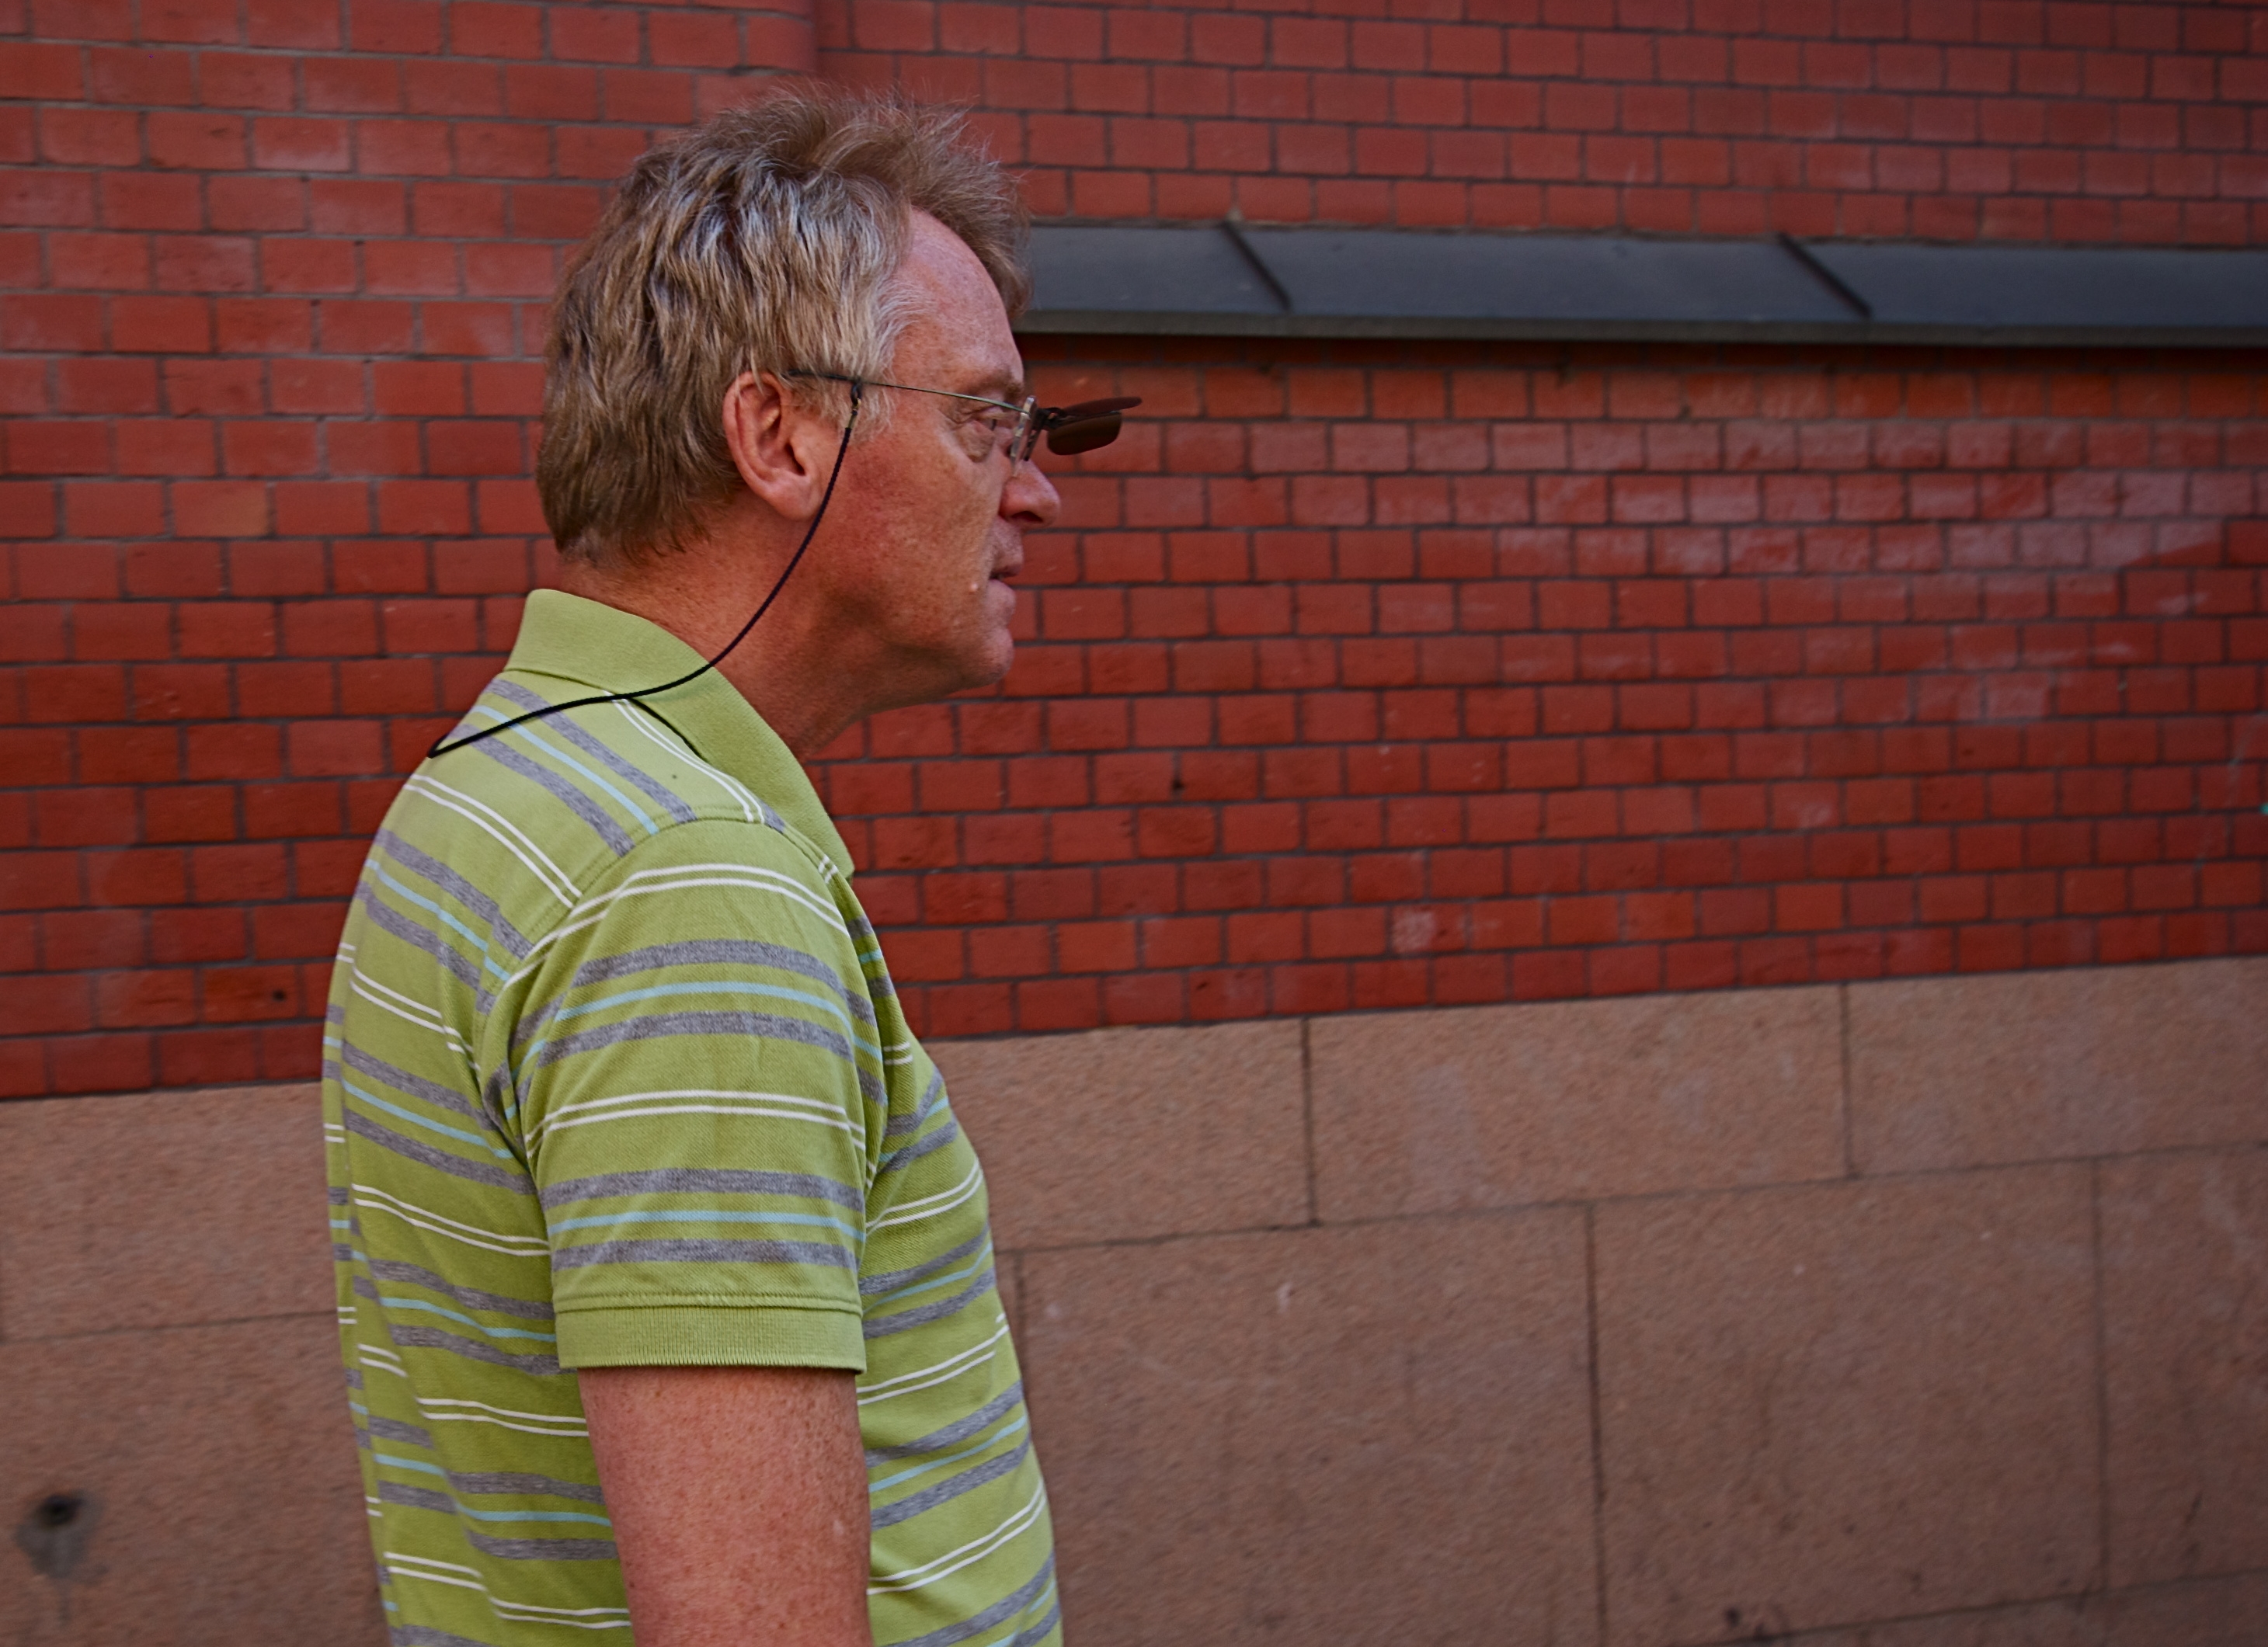
person